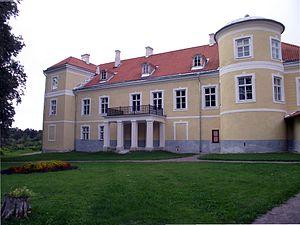
La commune de Väike-Maarja est une commune d'Estonie dans le Virumaa occidental. Sa population est de 4 655 habitants.
Voici une liste de manoirs en Estonie.